The Fatal Encounter

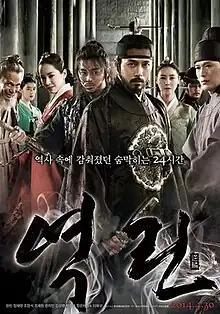
Theatrical release poster

The Fatal Encounter is a 2014 South Korean period action film based on a real-life assassination attempt on King Jeongjo. Jeongjo is portrayed by Hyun Bin, in his first role in a period film and first acting project after being discharged from mandatory military service.